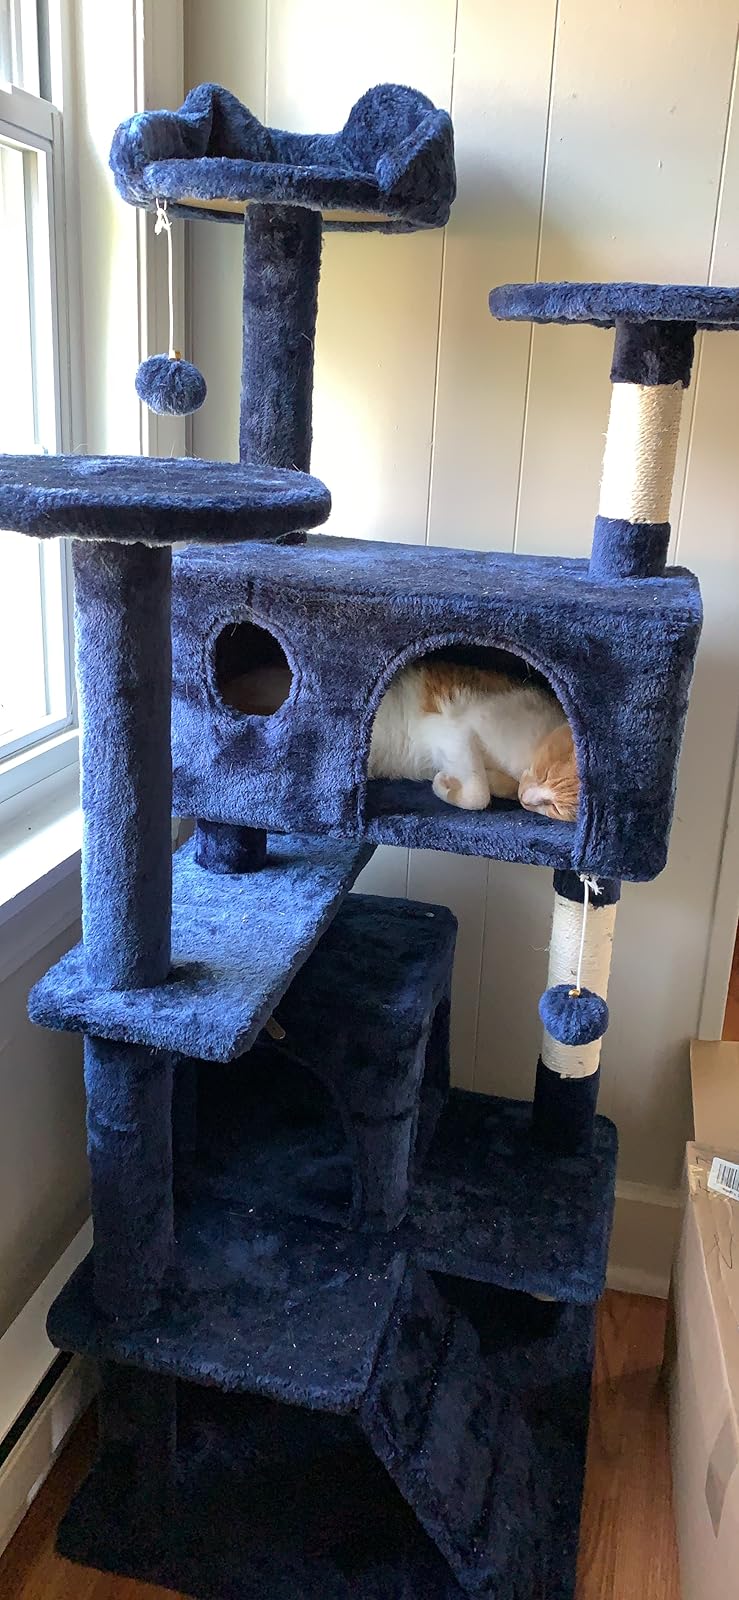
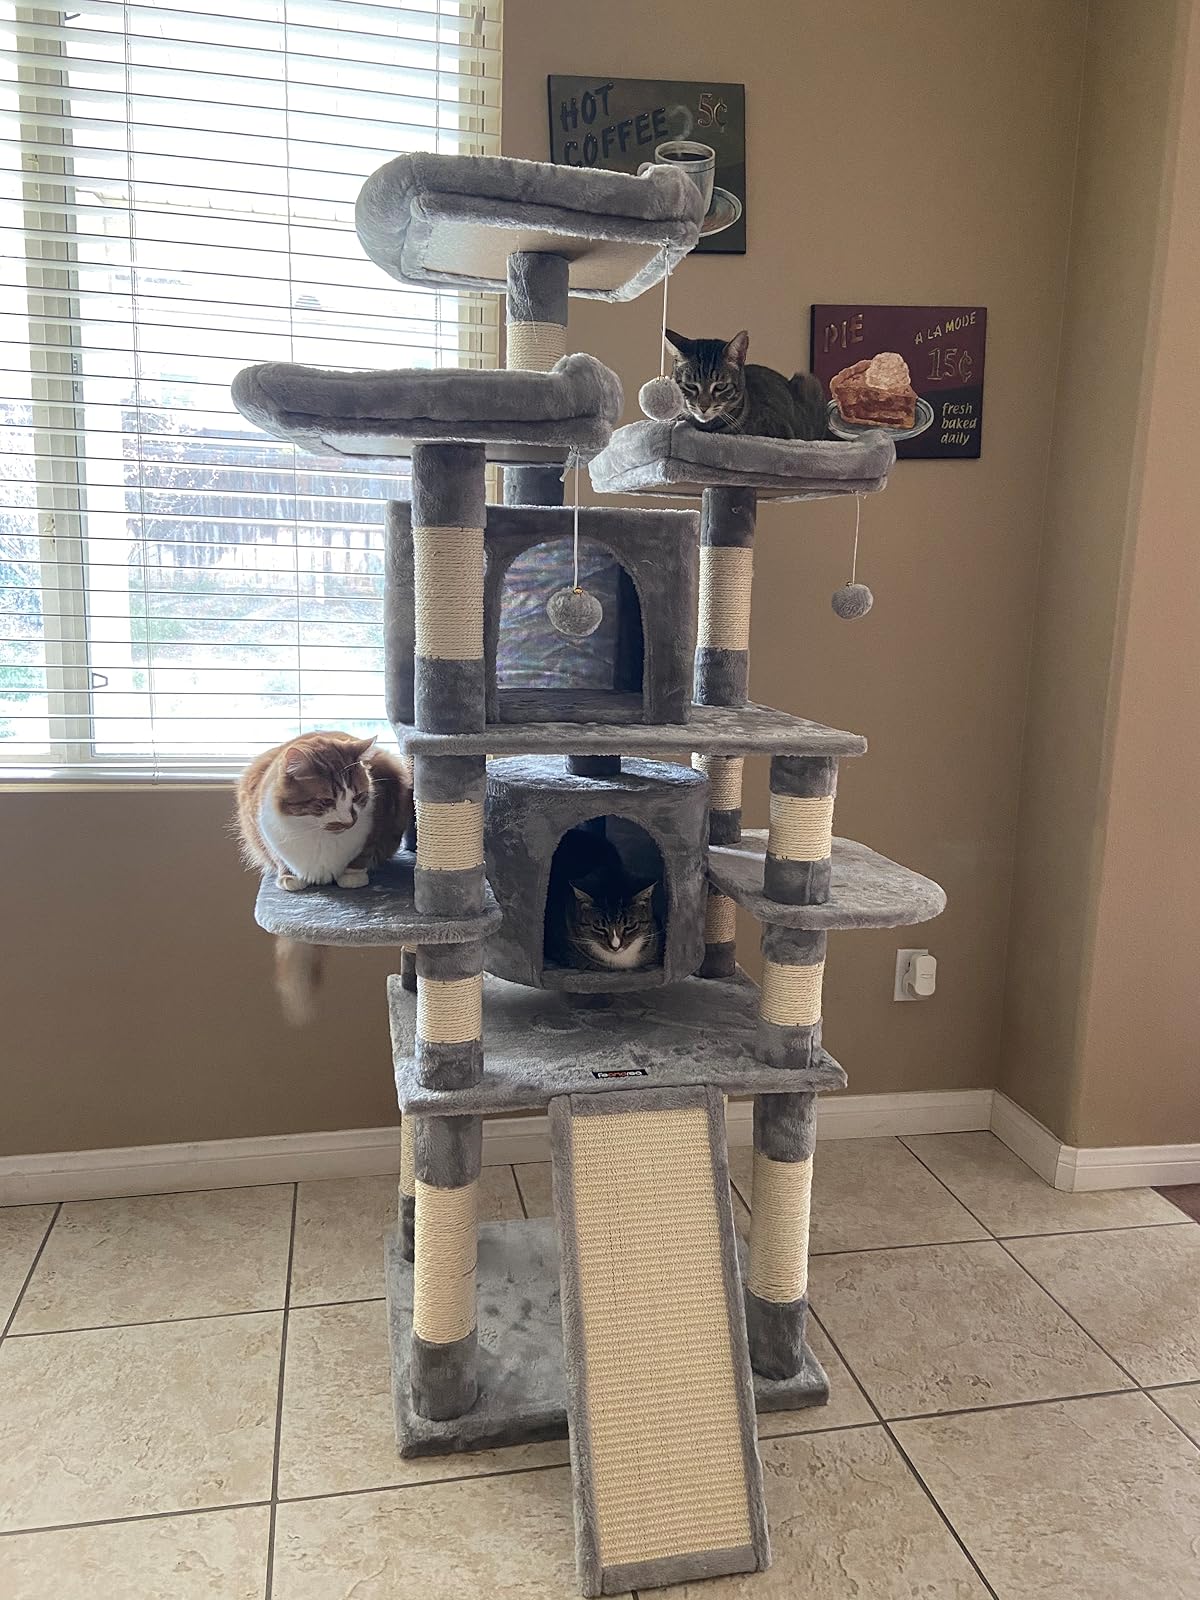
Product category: items_cat tree
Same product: no